Northeastern University

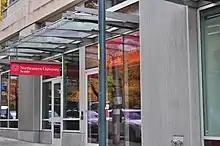
Photo of Northeastern University satellite campus in Seattle, Washington

Ell Hall, completed in 1947, is one of the oldest buildings on campus and is centered on Krentzman Quadrangle. It contains administrative offices, classrooms, art display space, a 992-seat auditorium and the Northeastern Bookstore. Like Dodge Hall, Ell Hall has five floors and also connects to the tunnel network. The tunnels interconnect the major administrative and traditional academic buildings for use in inclement weather. Ell Hall was named for Carl Ell, president of Northeastern from 1940 to 1959, who is credited with expanding the campus and making cooperative education an integral part of the university-wide curriculum.